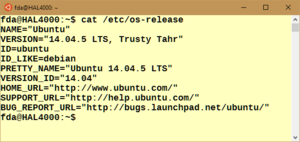
Officiellement, la version d'Ubuntu simulée par WSL est une 14.04 LTS au sous-niveau 5.
Windows 10 est un système d'exploitation de la famille Windows NT développé par la société américaine Microsoft. Officiellement présenté le 30 septembre 2014, il est disponible publiquement depuis le 29 juillet 2015. Bien que le système s'appelle Windows 10, il s'agit de la version NT 6.4 pour les versions jusqu’à la « Technical Preview », la première version de Windows 6 était Windows Vista, Windows 10 reste une ultime version de Windows 6 ; néanmoins depuis la version finale il porte bel et bien le numéro interne 10 en lieu et place de 6.4. Il est le successeur de Windows 8.1.